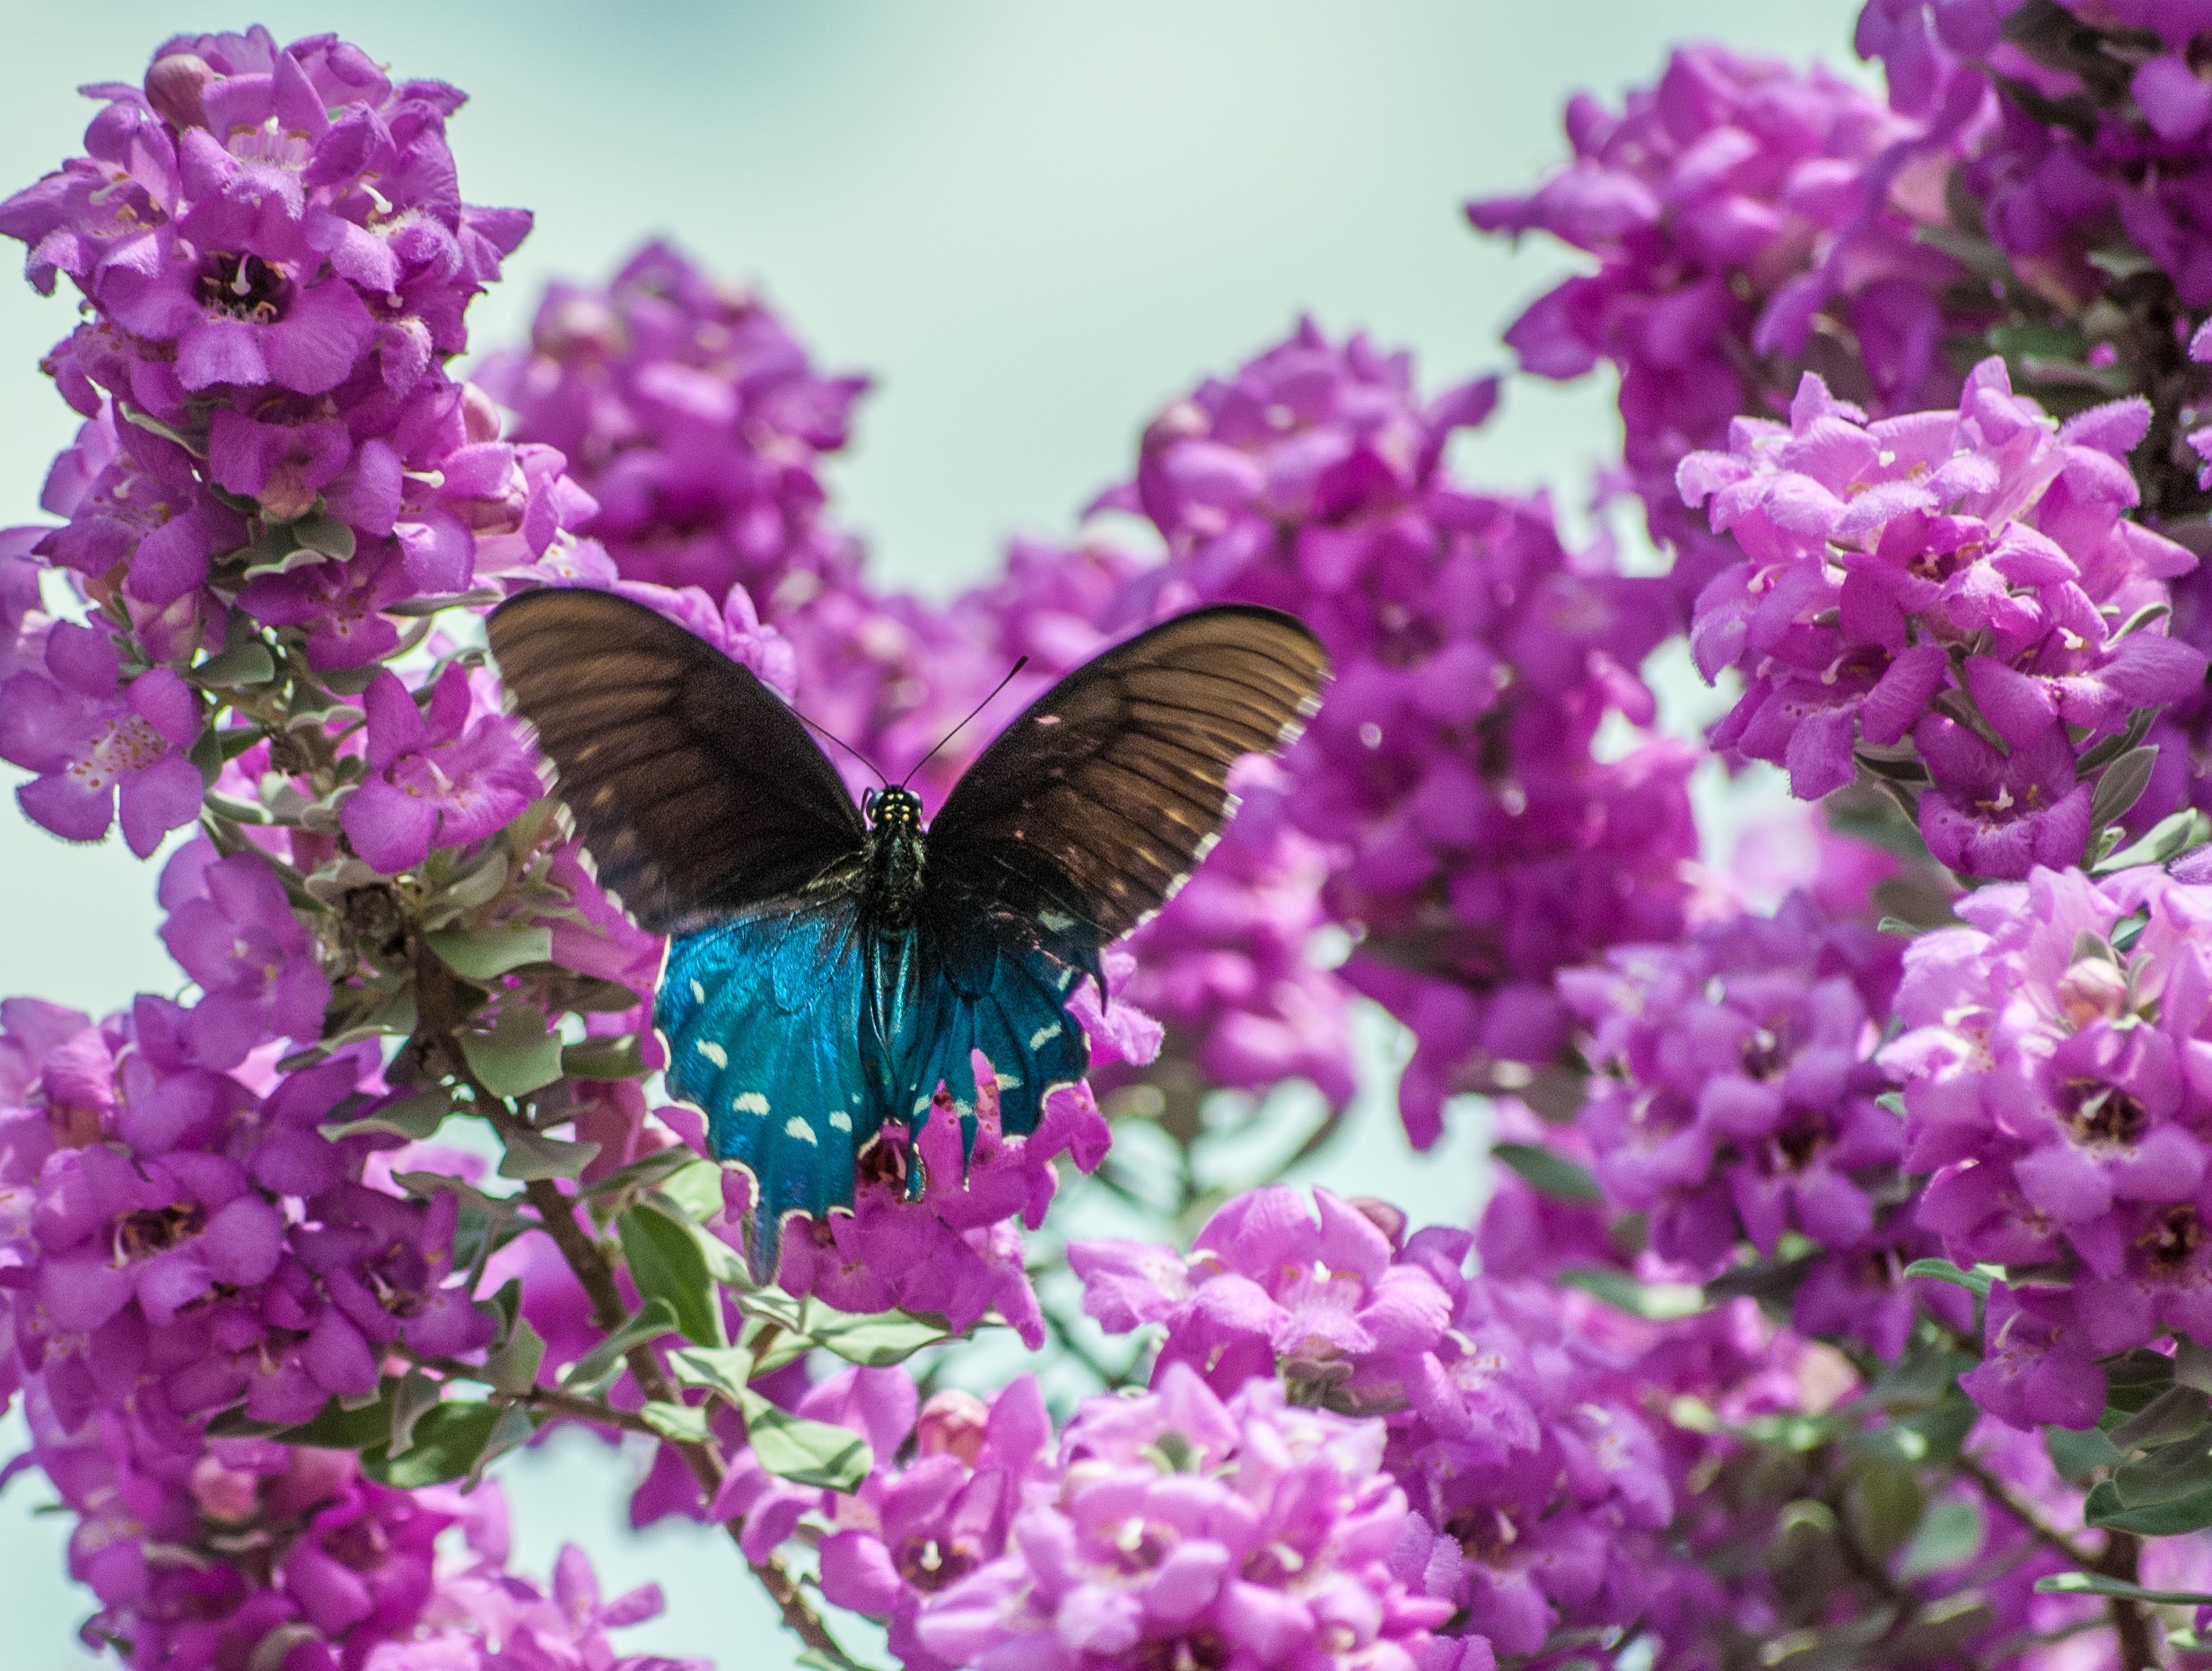
nature, branch, blossom, plant, flower, purple, petal, bloom, insect, natural, botany, butterfly, flora, fauna, invertebrate, purple flowers, sage, shrub, lilac, macro photography, pollinator, blue butterfly, texas sage, moths and butterflies